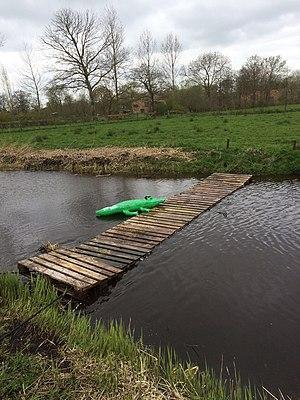
La palette de manutention est un accessoire destiné à rationaliser la manutention, le stockage et le transport de marchandises. L'idée pertinente de l’innovation fut de standardiser le mode de reprise de charge par le dessous en faisant une surélévation minimale d'un élément rigide plat. Cette innovation est intimement liée au domaine du matériel de manutention. Le premier échelon de ce métier est celui de cariste.